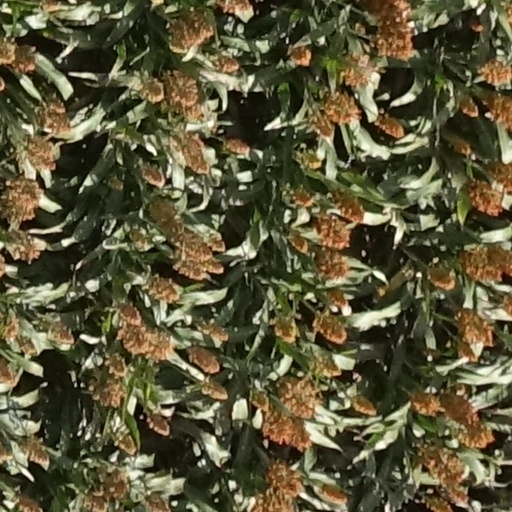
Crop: sorghum